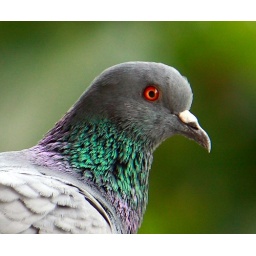
This one is building a nest nearby, and I found it sitting in the kitchen utility area.